Northside, Houston

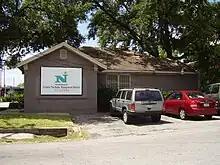
Greater Northside Management District offices

The Northside is a district of Houston, Texas, United States. It is within the Greater Northside Management District.